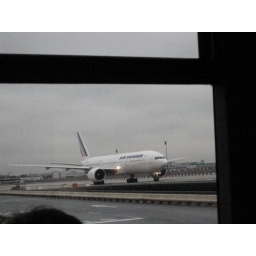
Waiting in our transport bus on the runway, watching a giant plane pass in front of us